Dad's Army (1971 film)

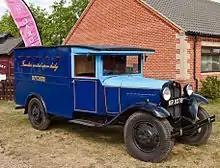
The Ford Model AA used in the film

The film made a number of significant changes, imposed by Columbia Pictures, such as recasting Liz Fraser as Mavis Pike instead of Janet Davies and filming outdoor scenes in Chalfont St Giles rather than Thetford. Also, the bank was now Martins (a genuine bank of the time) rather than Swallow, and, with the increase in budget, the set interiors and the vehicles used were completely different, and the streets of Walmington had extras walking on them. The audience saw the Germans preparing across the Channel, rather than them simply being an unseen threat, and the events of the platoon's formation were revised in various ways for the big screen treatment.